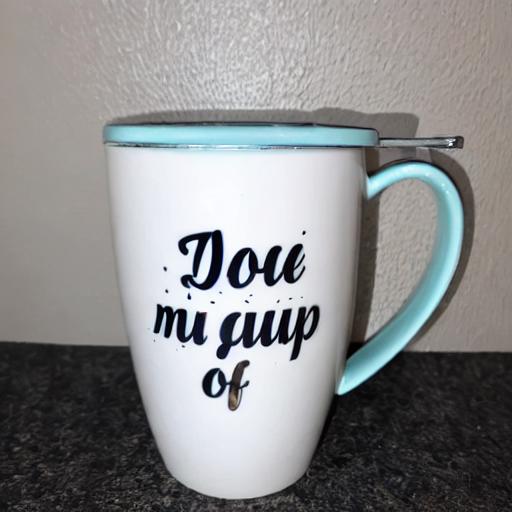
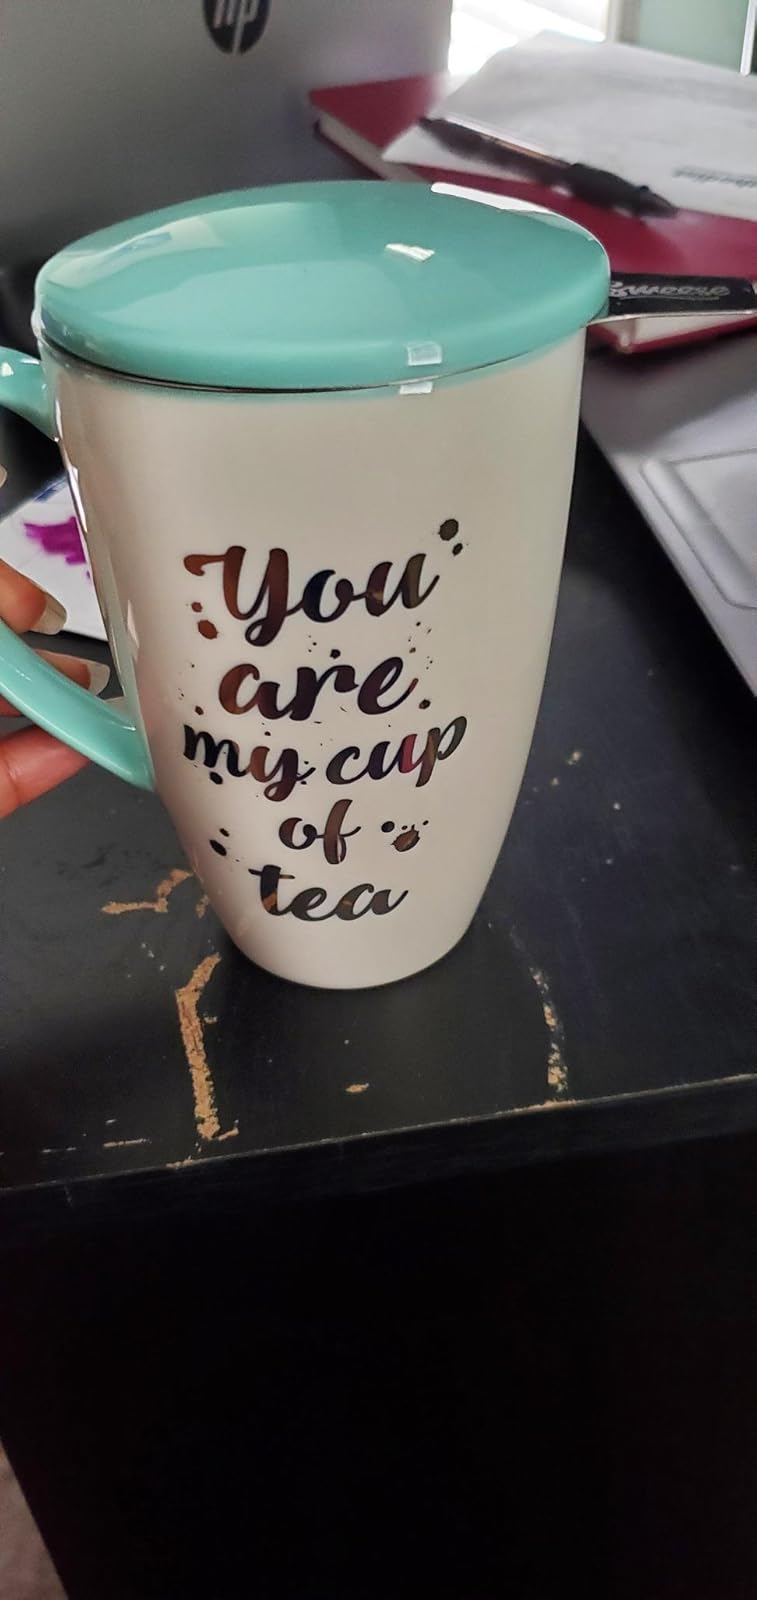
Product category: items_mug
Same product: no